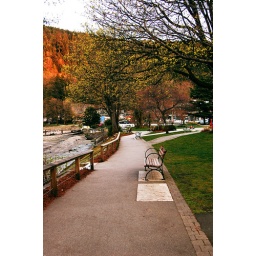
I forgot where we were but it was a nice trip with the boys down by the water for photoshoot.